Siphae

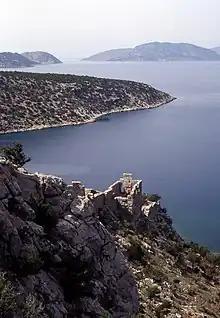
The site of Siphai overlooking the Corinthian Gulf

Siphae or Siphai, also known as Tipha (Τίφα), was a town of ancient Boeotia, upon the Corinthian Gulf, which was said to have derived its name from Tiphys, the pilot of the Argonauts. In the time of Pausanias the inhabitants of Siphae pointed out the spot where the ship Argo anchored on its return from its celebrated voyage. The same writer mentions a temple of Heracles at Siphae, in whose honour an annual festival was celebrated. Apollonius Rhodius and Stephanus of Byzantium describe Siphae as a dependency of Thespiae.